Hydroponics

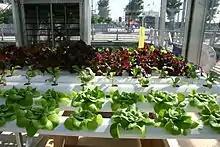
The "nutrient film technique" (NFT) being used to grow various salad greens

For example, the Hoagland and Arnon study did not adequately appreciate that hydroponics has other key benefits compared to soil culture including the fact that the roots of the plant have constant access to oxygen and that the plants have access to as much or as little water and nutrients as they need. This is important as one of the most common errors when cultivating plants is over- and underwatering; hydroponics prevents this from occurring as large amounts of water, which may drown root systems in soil, can be made available to the plant in hydroponics, and any water not used, is drained away, recirculated, or actively aerated, eliminating anoxic conditions in the root area. In soil, a grower needs to be very experienced to know exactly how much water to feed the plant. Too much and the plant will be unable to access oxygen because air in the soil pores is displaced, which can lead to root rot; too little and the plant will undergo water stress or lose the ability to absorb nutrients, which are typically moved into the roots while dissolved, leading to nutrient deficiency symptoms such as chlorosis or fertilizer burn. Eventually, Gericke's advanced ideas led to the implementation of hydroponics into commercial agriculture while Hoagland's views and helpful support by the University prompted Hoagland and his associates to develop several new formulas (recipes) for mineral nutrient solutions, universally known as Hoagland solution.